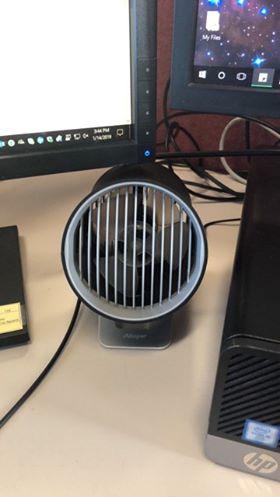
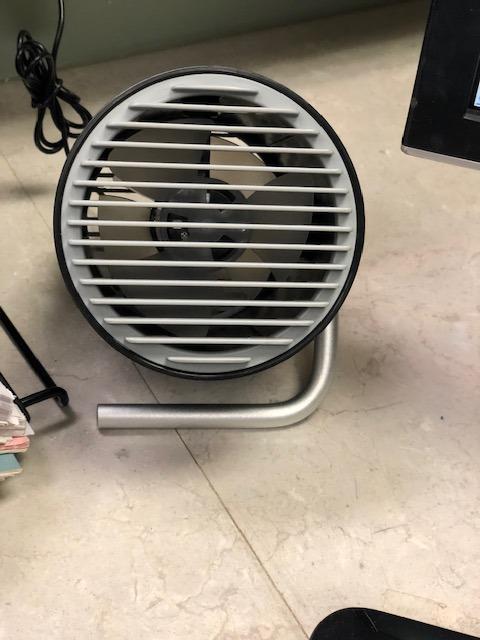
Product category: fan
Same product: no